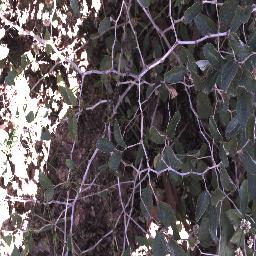
Label: chinee_apple